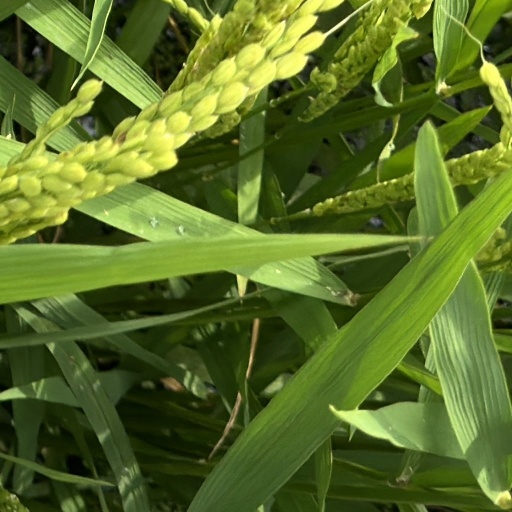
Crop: rice